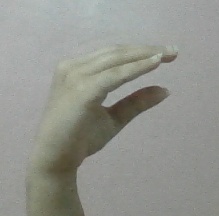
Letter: jeem